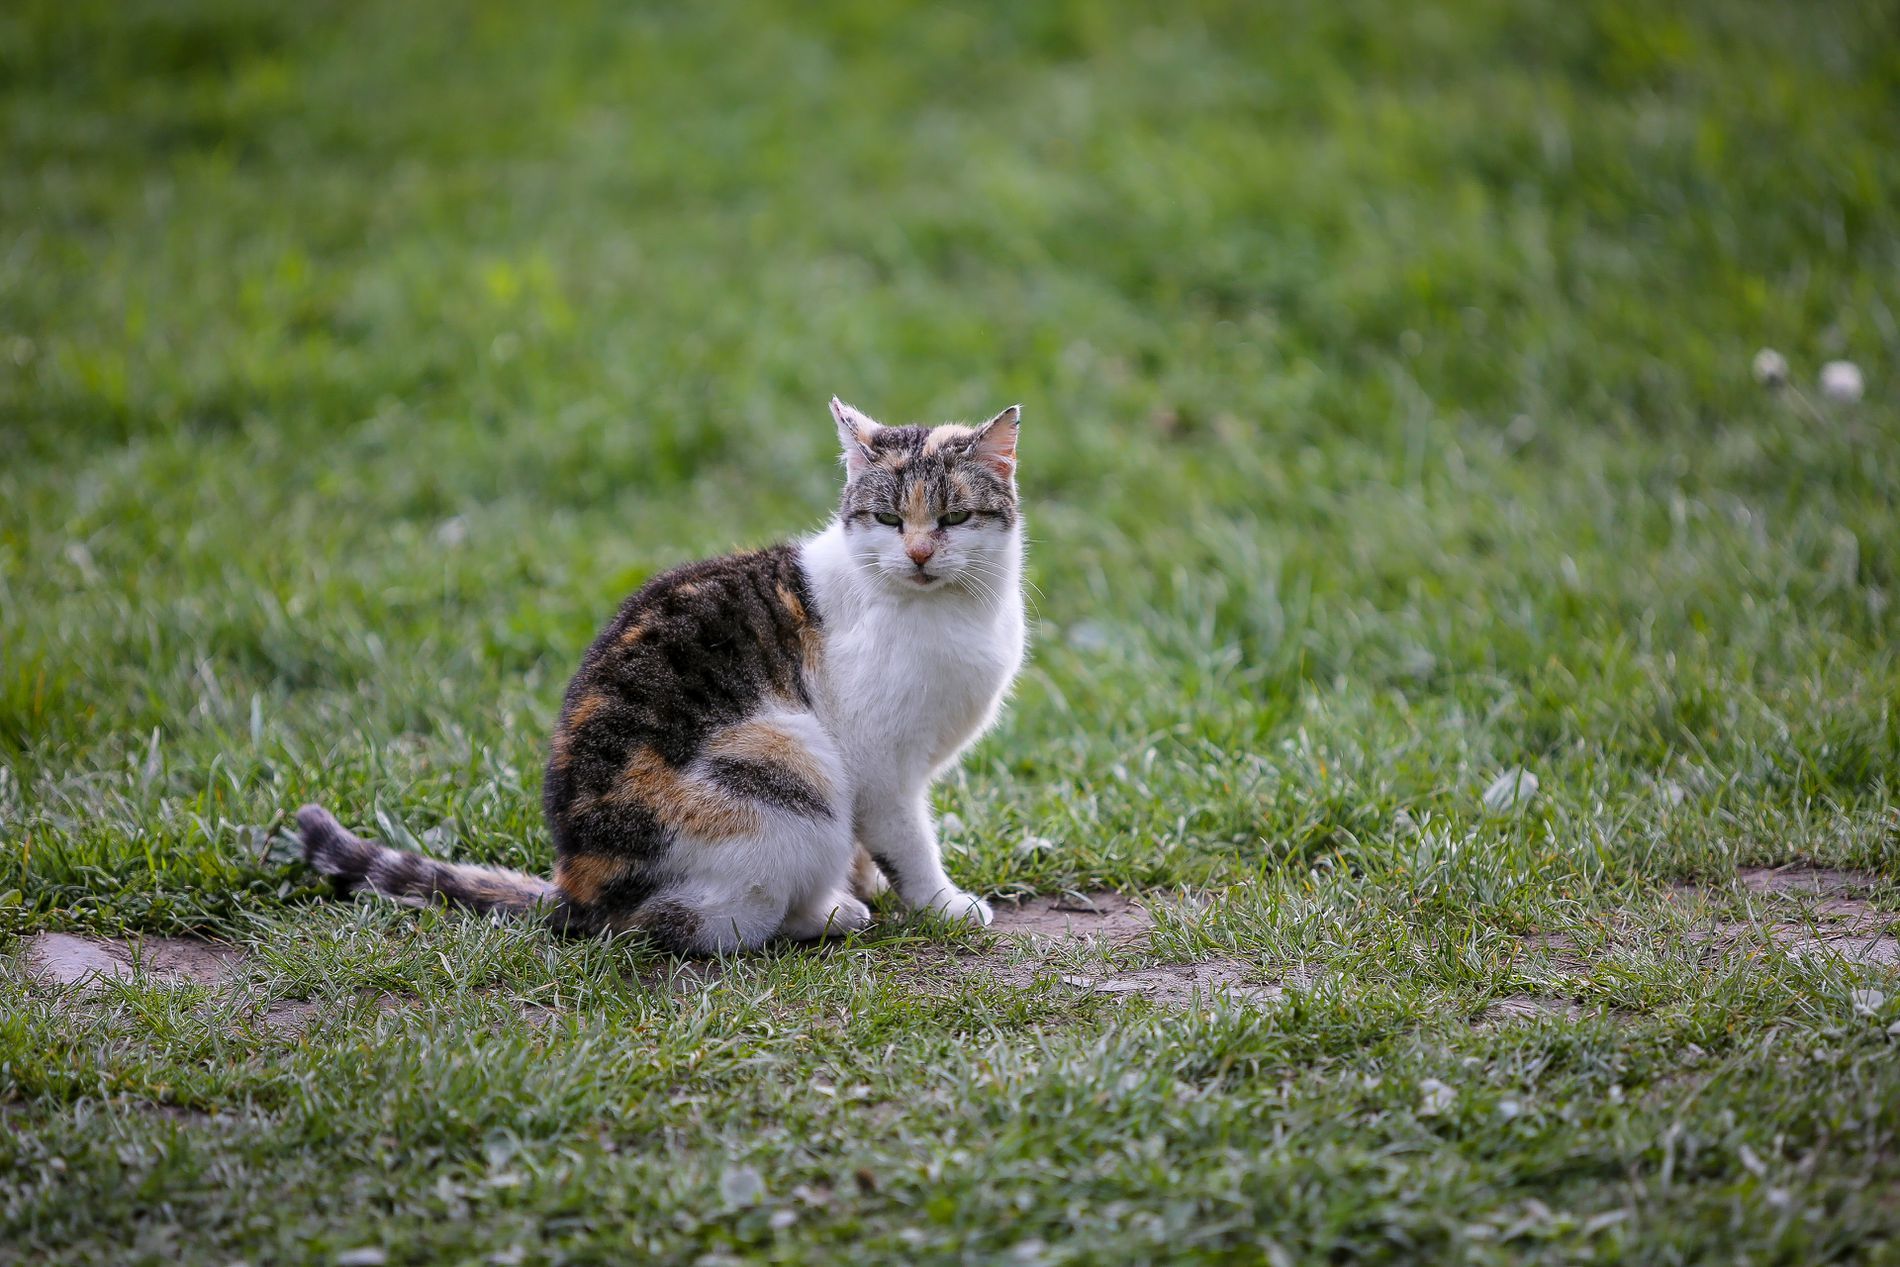
cat sitting on grassland.
The image features a cat sitting on a patch of grassland.
The cat has a mix of white, black, and brown fur.
The background consists of a blurred green grassy field.
The scene depicts a cat sitting on a patch of grass, surrounded by a natural outdoor environment.
The lighting is soft, suggesting late afternoon or early evening.
The photo is taken at eye level.
The color palette features earthy greens of the grass and neutral tones of the cat's fur.
The photography style is portrait focused.
Labels: Grass, Plant, Animal, Cat, Mammal, Manx, Pet, Lawn, Kitten, Field, Grassland, Nature, Outdoors, blurry background
Camera: Canon Canon EOS 5D Mark III
Lens: EF70-200mm f/2.8L IS USM, Canon EF 70-200mm f/2.8L IS
Aperture: F2.8
Exposure: 1/1000 sec
ISO: 400
Focal length: 200.0 mm